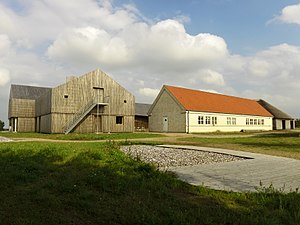
Vadehavscentret
Vadehavscenteret set fra syd efter ombygning i 2017
Vadehavscentret
"Vadehavscentret ved Vester Vedsted sydvest for Ribe er ejet af den selvejende institution ""Fonden for Vadehavscentret"". Centrets formål er at at øge kendskabet til og forståelsen for Vadehavet og marsken.